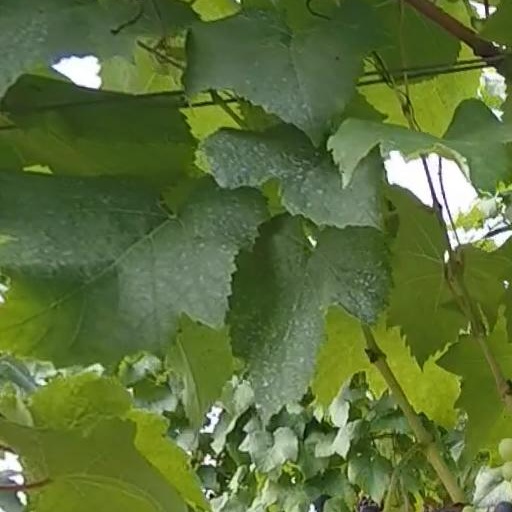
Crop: grape